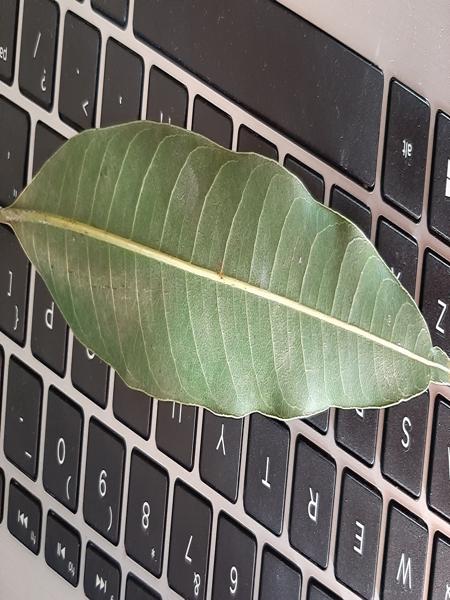
Plant: Mango